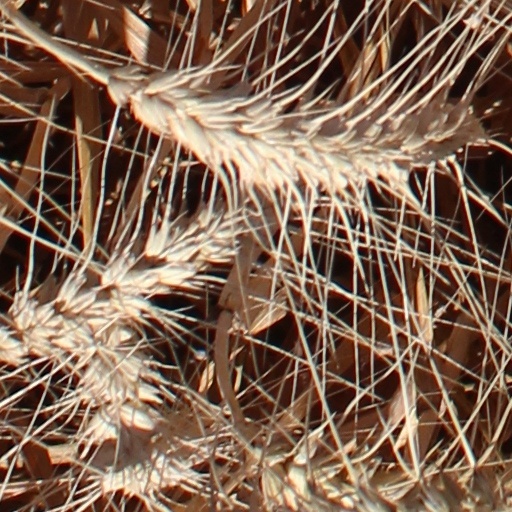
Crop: wheat